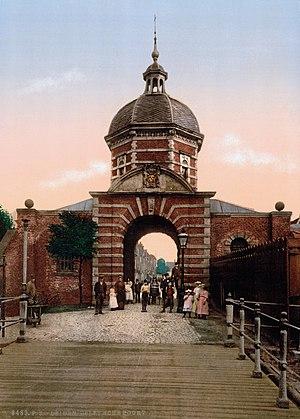
Un singel désigne, aux Pays-Bas et en Belgique, un canal qui entoure le centre historique d'une ville. Ainsi le Singel d'Amsterdam, l'ancien Singel de Leyde, de Deventer, d'Utrecht, d'Anvers...